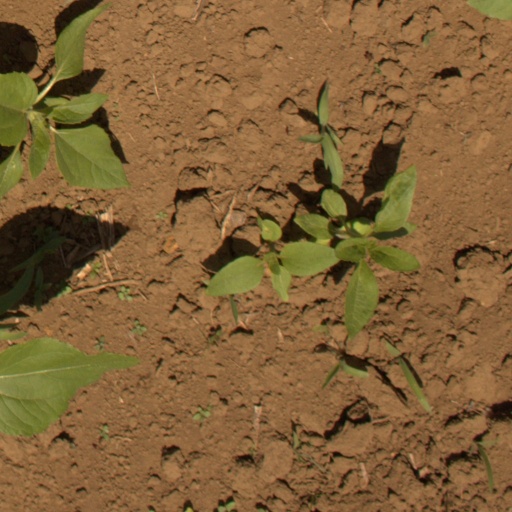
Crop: Jerusalem artichoke